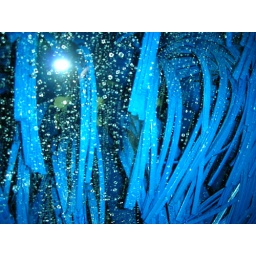
in the car wash with Anthony's truck